Market segmentation

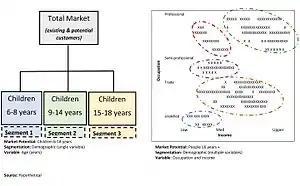
Visualisation of two approaches to demographic segmentation using one and two variables. On the left, a single variable (age) is used. On the right, two variables (income and occupation) are used to form the segments.

A major step in the segmentation process is the selection of a suitable base. In this step, marketers are looking for a means of achieving internal homogeneity (similarity within the segments), and external heterogeneity (differences between segments). In other words, they are searching for a process that minimizes differences between members of a segment and maximizes differences between each segment. In addition, the segmentation approach must yield segments that are meaningful for the specific marketing problem or situation. For example, a person's hair color may be a relevant base for a shampoo manufacturer, but it would not be relevant for a seller of financial services. Selecting the right base requires a good deal of thought and a basic understanding of the market to be segmented.